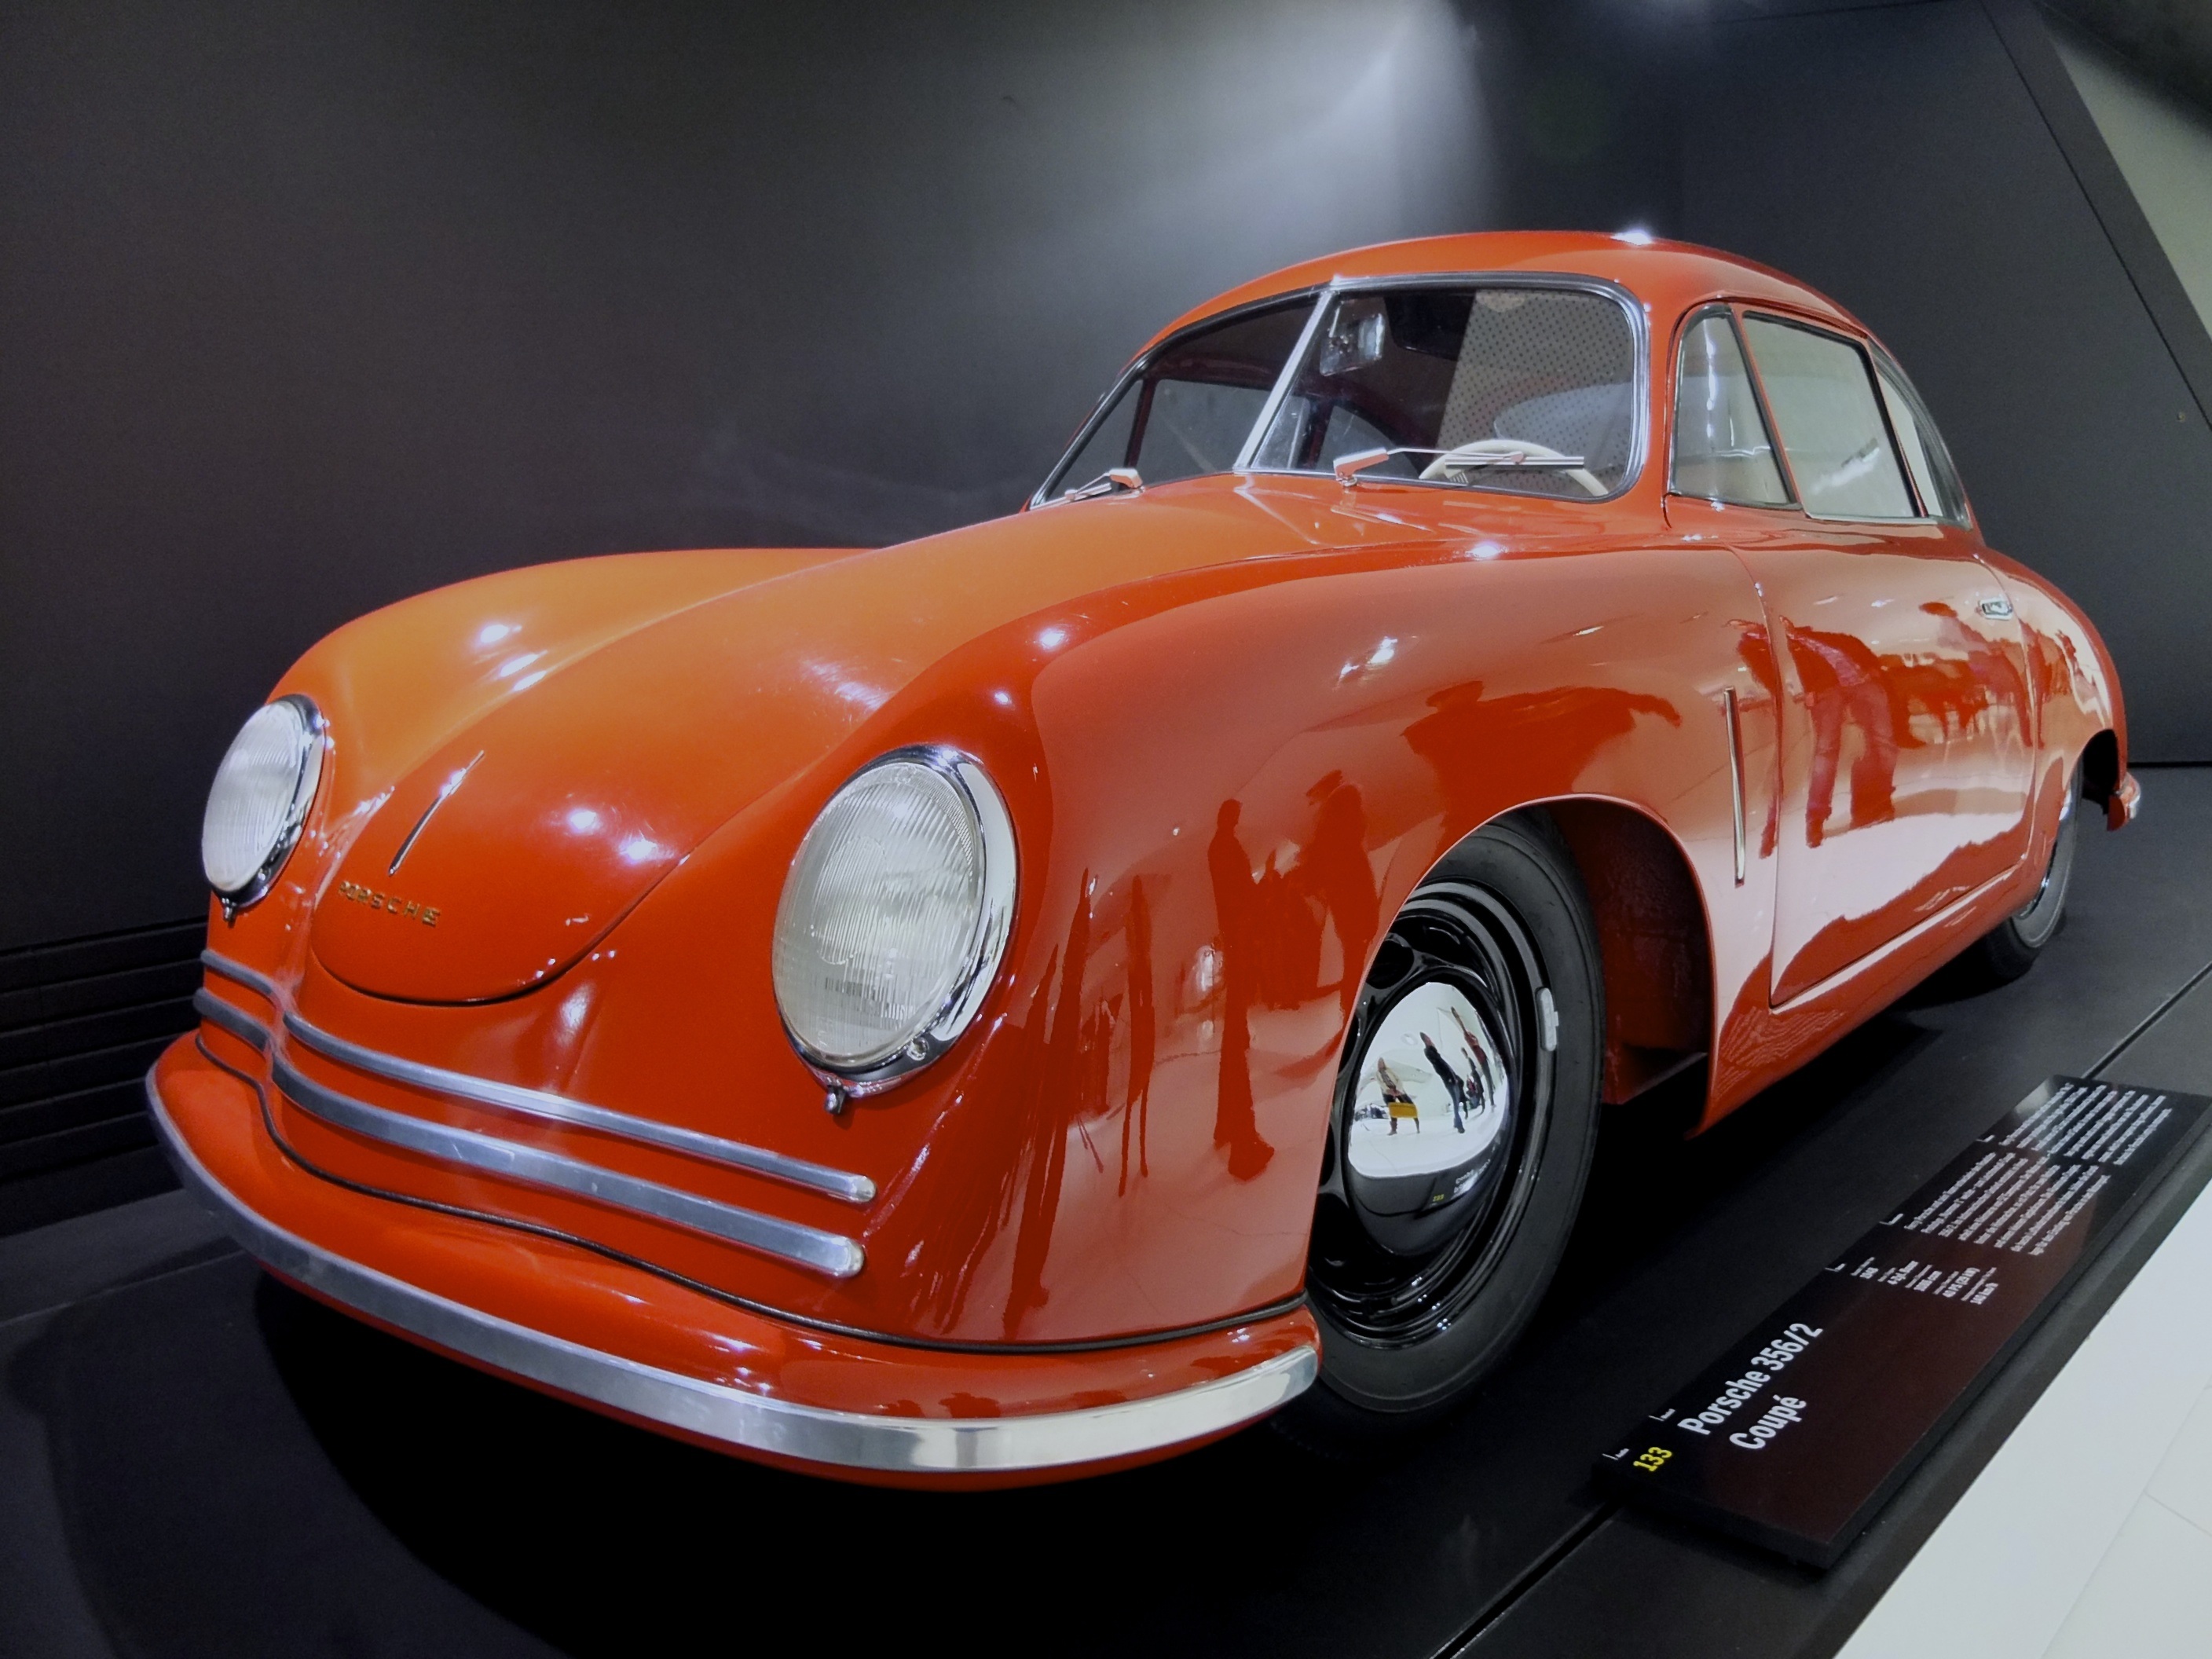
car, wheel, vehicle, sports car, motor vehicle, porsche, antique car, model car, porsche museum, land vehicle, volkswagen beetle, porsche 356, automobile make, automotive exterior, automotive design, subcompact car, porsche 356 1